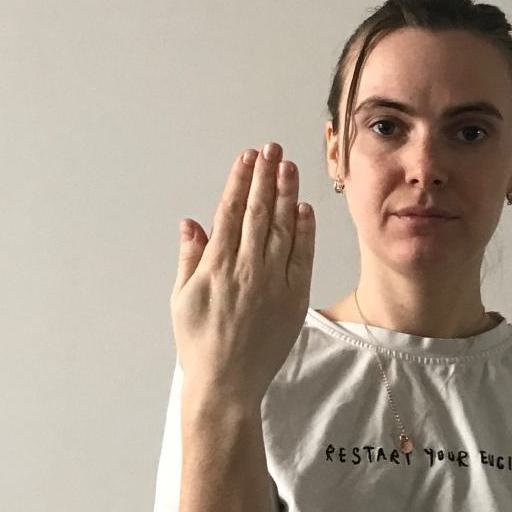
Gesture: stop_inverted